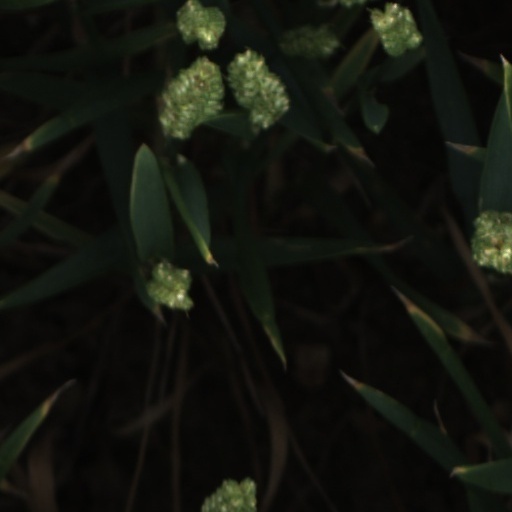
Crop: wheat